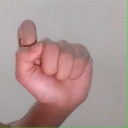
अक्षर: घ